Jægersborg Water Tower

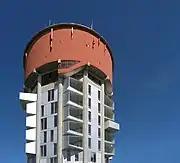
The upper part of the water tower

The water tower is 45 m tall and is topped by a three m tall, gilded weathervane. It is built in reinforced concrete. The red water tank at the top of the tower holds 2,000 cubic metres.